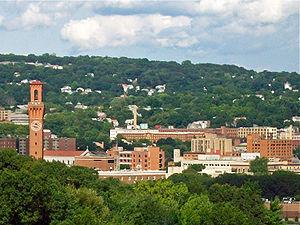
Le Connecticut est un état américain situé dans le nord-Est des États-Unis.
Waterbury est une ville de l’État du Connecticut aux États-Unis, avec 110 366 habitants. Elle est située dans la zone centre-ouest de l’État, dans le comté de New Haven.